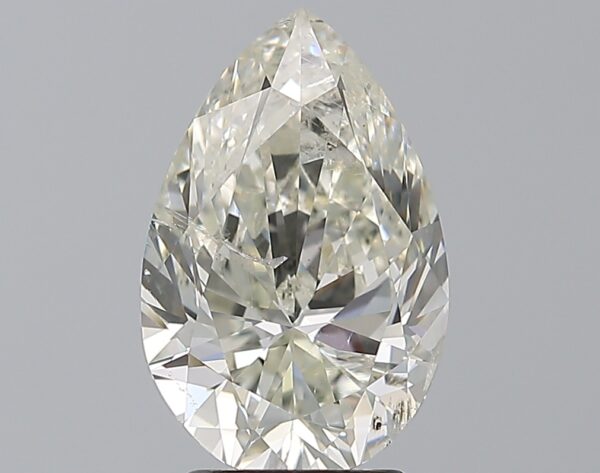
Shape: pear
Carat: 3.01
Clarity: SI2
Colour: J
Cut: EX
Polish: EX
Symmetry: EX
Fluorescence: N
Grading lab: IGI
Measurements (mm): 12.02 x 7.89 x 5.04